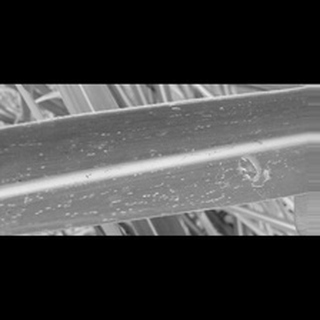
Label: sugarcane_mosaic